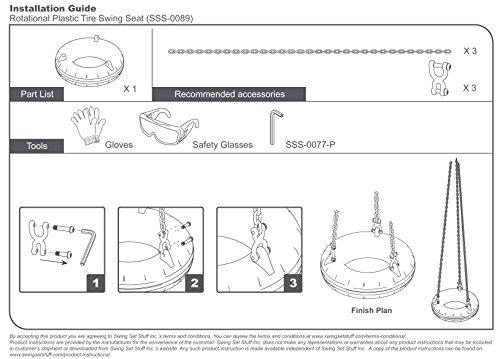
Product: Swing Set Stuff Inc. Rotomold Tire with SSS Logo Sticker Playground Attachment, Blue
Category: Toys & Games | Arts & Crafts | Stickers
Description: Tire swing only.
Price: $92.99
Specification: ProductDimensions:26x26x9inches|ItemWeight:20pounds|ShippingWeight:20.6pounds(Viewshippingratesandpolicies)|ASIN:B00BPDWNDI|Itemmodelnumber:SSS-0089-B|Manufacturerrecommendedage:6-12years